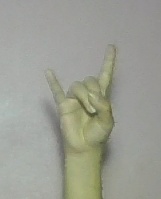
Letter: la